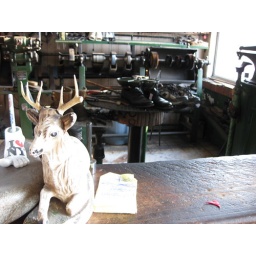
I polish my shoes on the big machine in the back!